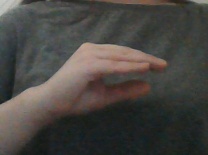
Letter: jeem